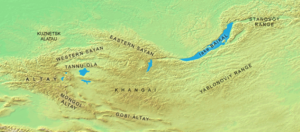
Sajanbjergene / Geografi
Altaj- og Sajanbjergene
Sajanbjergene er en bjergkæde i det sydlige Sibirien i Rusland. De udgør en del af De sydsibirske bjerge som strækker sig fra Centralasien i vest til Okhotske Hav i øst.